Grand Prix 2

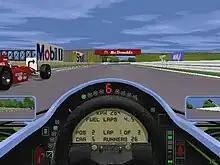
Cockpit view

The cars can be customizable in myriad ways through the setup function. Car setups could be modified to high detail with a high degree of accuracy and attention to detail.